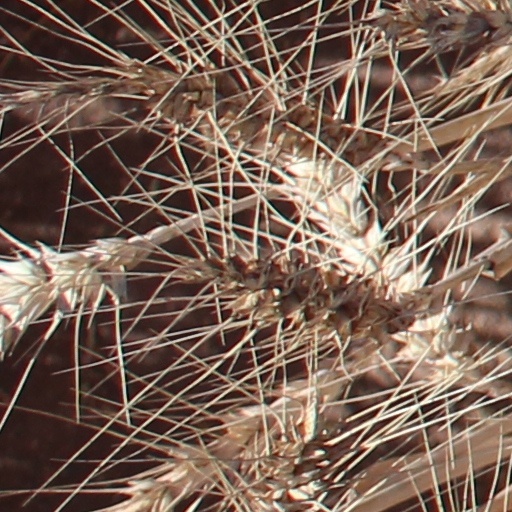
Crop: wheat